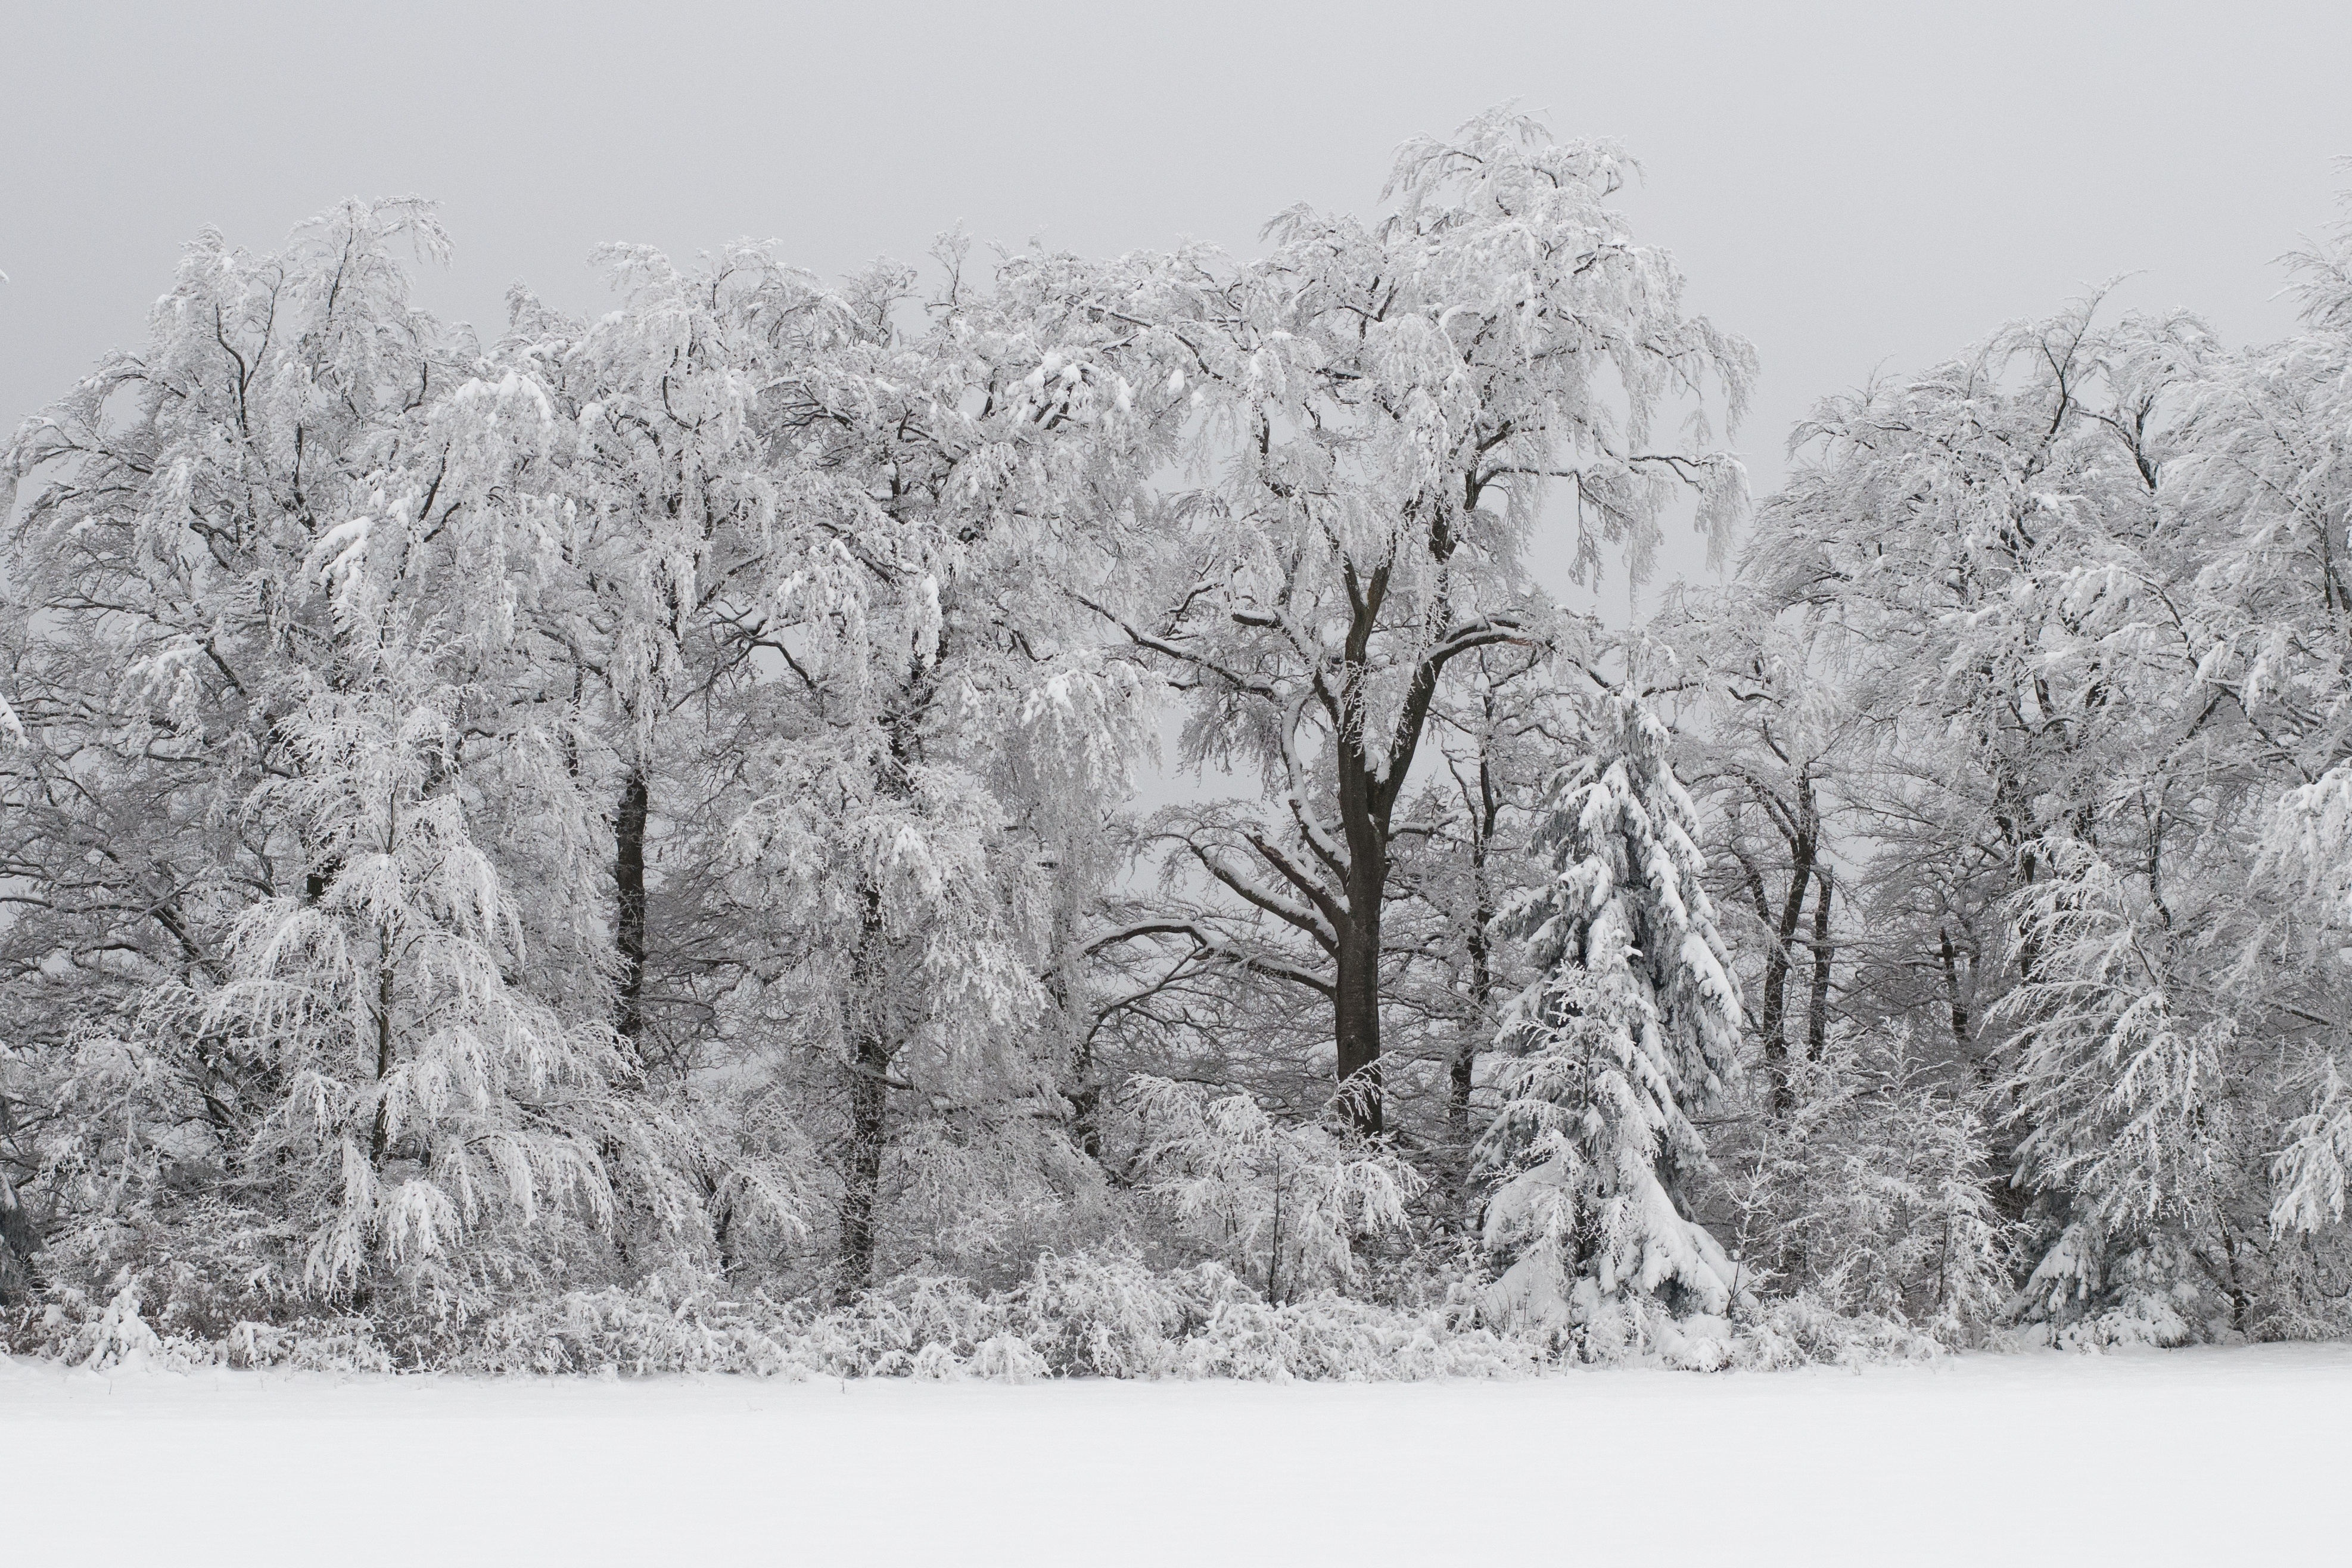
tree, forest, branch, snow, winter, black and white, frost, ice, weather, snowy, monochrome, season, trees, blizzard, wintry, winter magic, freezing, monochrome photography, atmospheric phenomenon, woody plant, winter storm